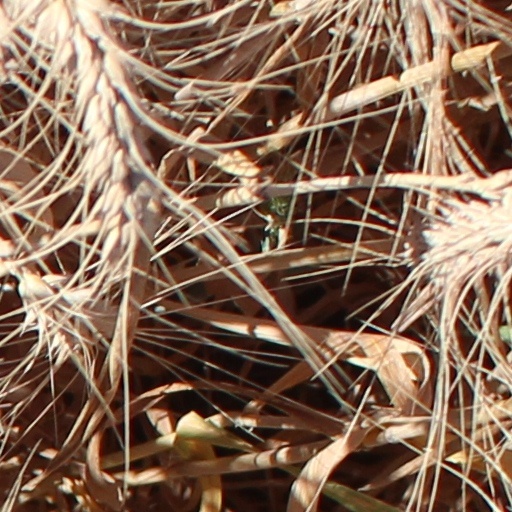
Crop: wheat